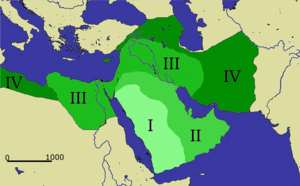
Conquêtes musulmanes des premiers califes
Héraclius, en grec Ἡράκλειος, né vers ou en 575 et mort le 11 février 641, est un empereur romain d'Orient de 610 à 641. Il est le fondateur de la dynastie des Héraclides qui règne sur l'Empire pendant plus d'un siècle.